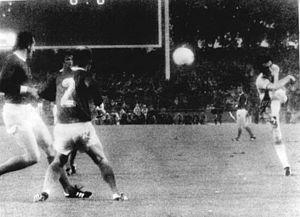
La Coupe du monde de football 1974 est la dixième édition de la Coupe du monde de football. Elle se tient en Allemagne de l'Ouest et voit le sacre de la nation hôte, qui bat les Pays-Bas en finale.